Reagent bottle

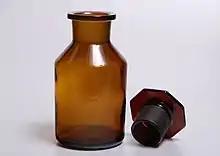
A dark glass bottle with ground glass plug.

Reagent bottles, also known as media bottles or graduated bottles, are containers made of glass, plastic, borosilicate or related substances, and topped by special caps or stoppers. They are intended to contain chemicals in liquid or powder form for laboratories and stored in cabinets or on shelves. Some reagent bottles are tinted amber (actinic), brown or red to protect light-sensitive chemical compounds from visible light, ultraviolet and infrared radiation which may alter them; other bottles are tinted blue (cobalt glass) or uranium green for decorative purposes -mostly vintage apothecary sets, from centuries in which a doctor or apothecary was a prominent figure. The bottles are called "graduated" when they have marks on the sides indicating the approximate (often with a 10% error) amount of liquid at a given level within the container. A reagent bottle is a type of laboratory glassware. The term "reagent" refers to a substance that is part of a chemical reaction (or an ingredient of which), and "media" is the plural form of "medium" which refers to the liquid or gas which a reaction happens within, or is a processing chemical tool such as (for example) a flux.